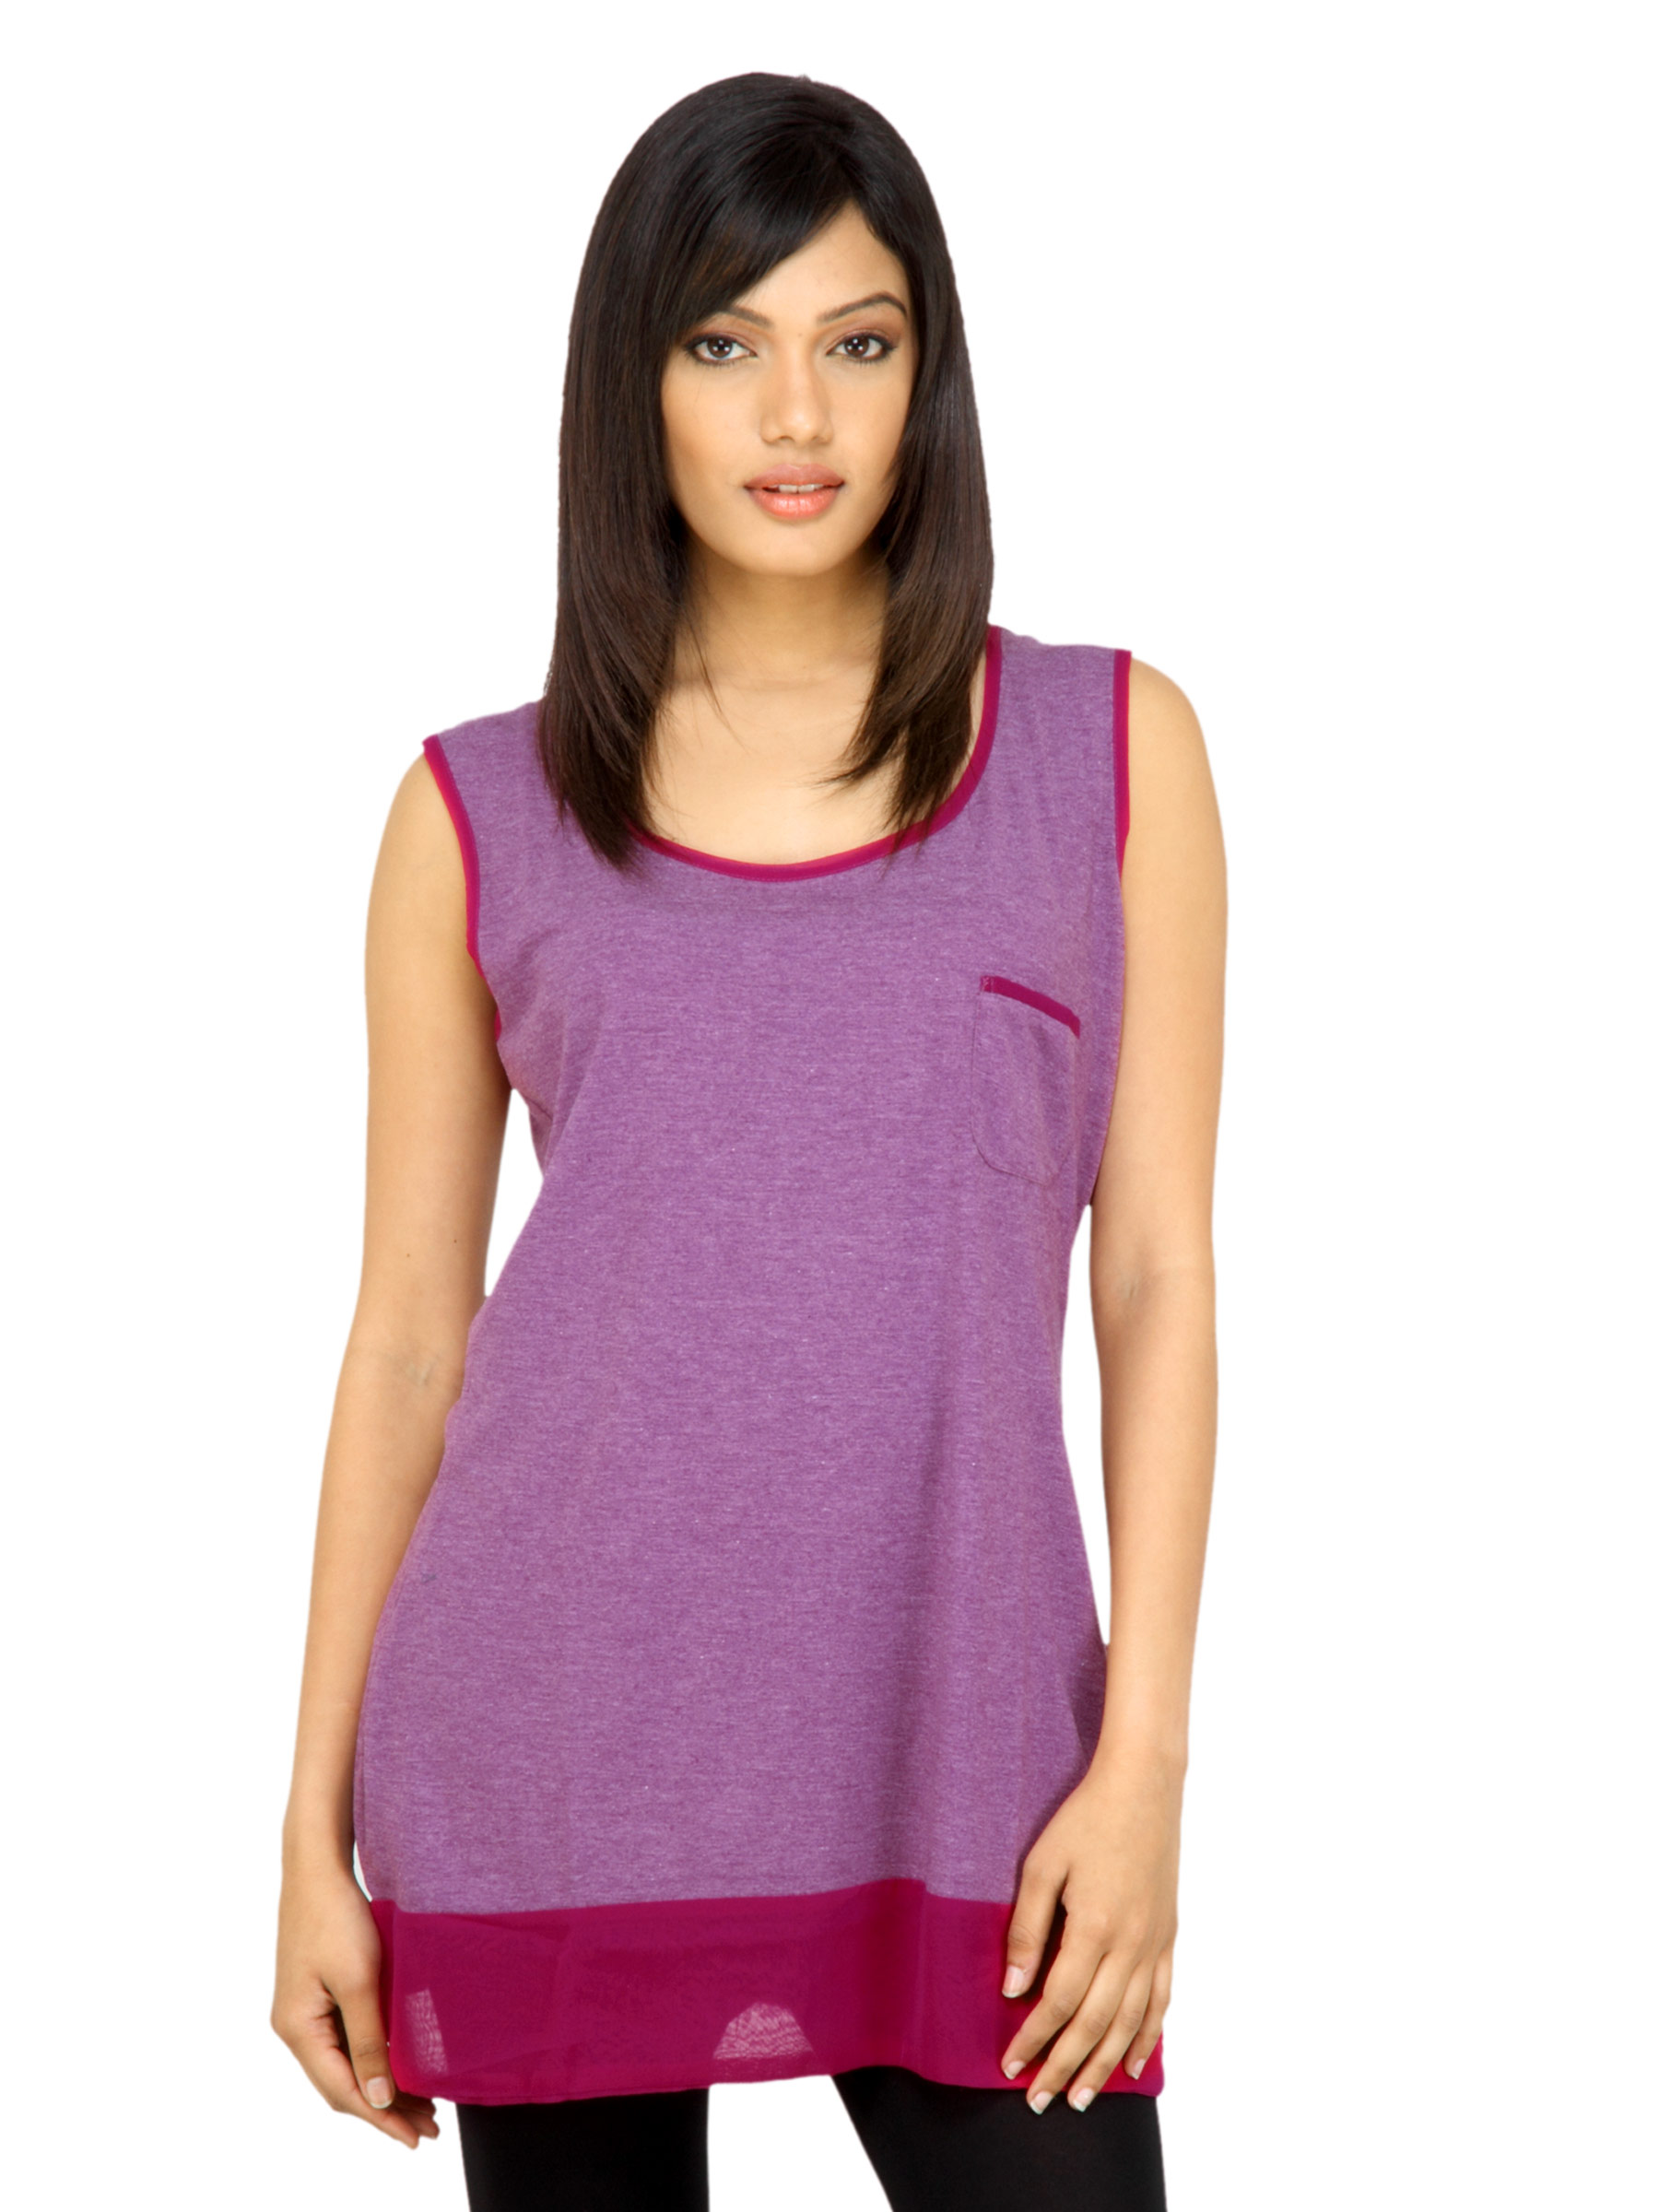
United Colors of Benetton Women Solid Purple Top
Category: Apparel / Topwear / Tops
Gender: Women
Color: Purple
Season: Fall 2011
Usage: Casual